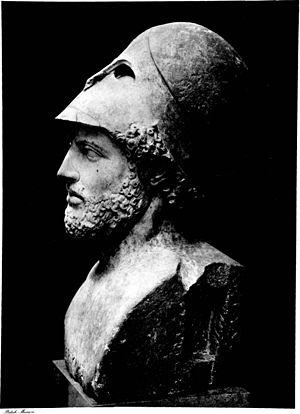
Guerres de Rome contre les Eques, les Volsques et les Sabins. Chaque année, pendant plus d’un siècle, au printemps, ennemis de Rome ou Romains, selon qu’il s’agit d’attaques ou de représailles, partent pour le pillage, dévastent le pays de l’adversaire, brûlent ses récoltes, et chargés ou non de butin, rentrent chez eux. La proximité du théâtre des combats et la médiocrité des contingents explique le caractère modeste et le renouvellement des hostilités.